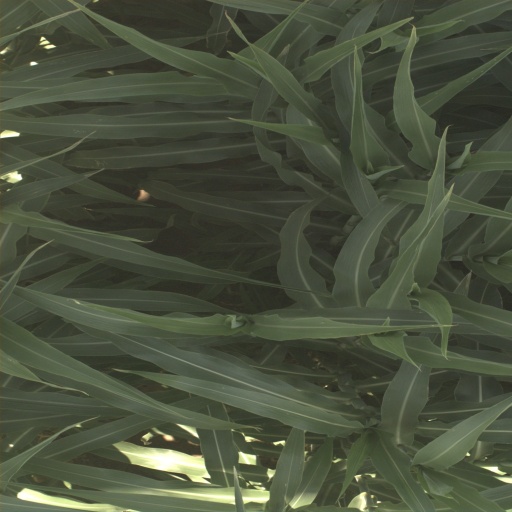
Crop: sorghum